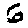
Label: 6